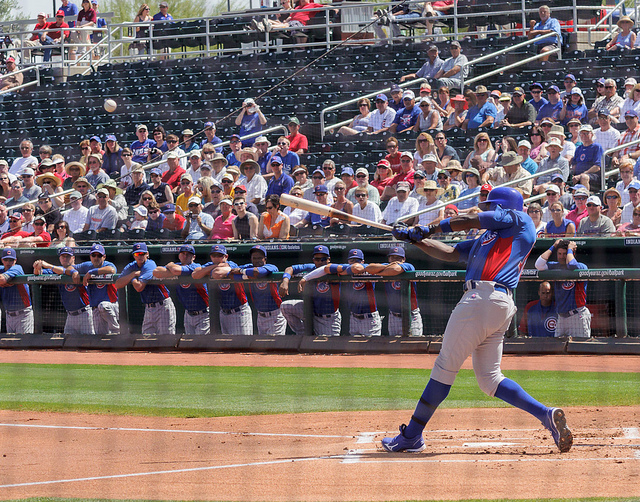
cầu thủ bóng chày vừa thực hiện cú đỡ bóng trong trận đấu